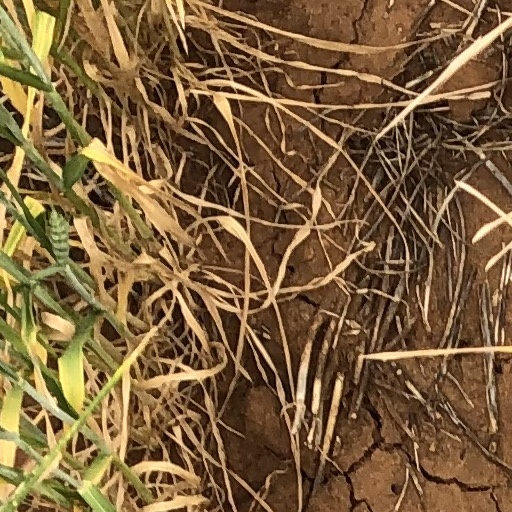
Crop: wheat